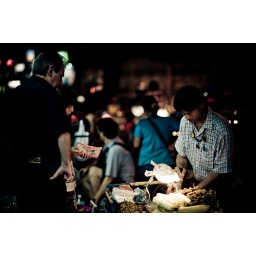
A street fruit seller near Nana entertainment plaza